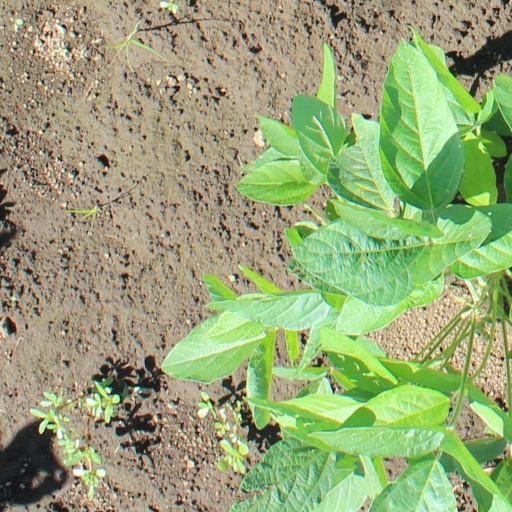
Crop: soybean